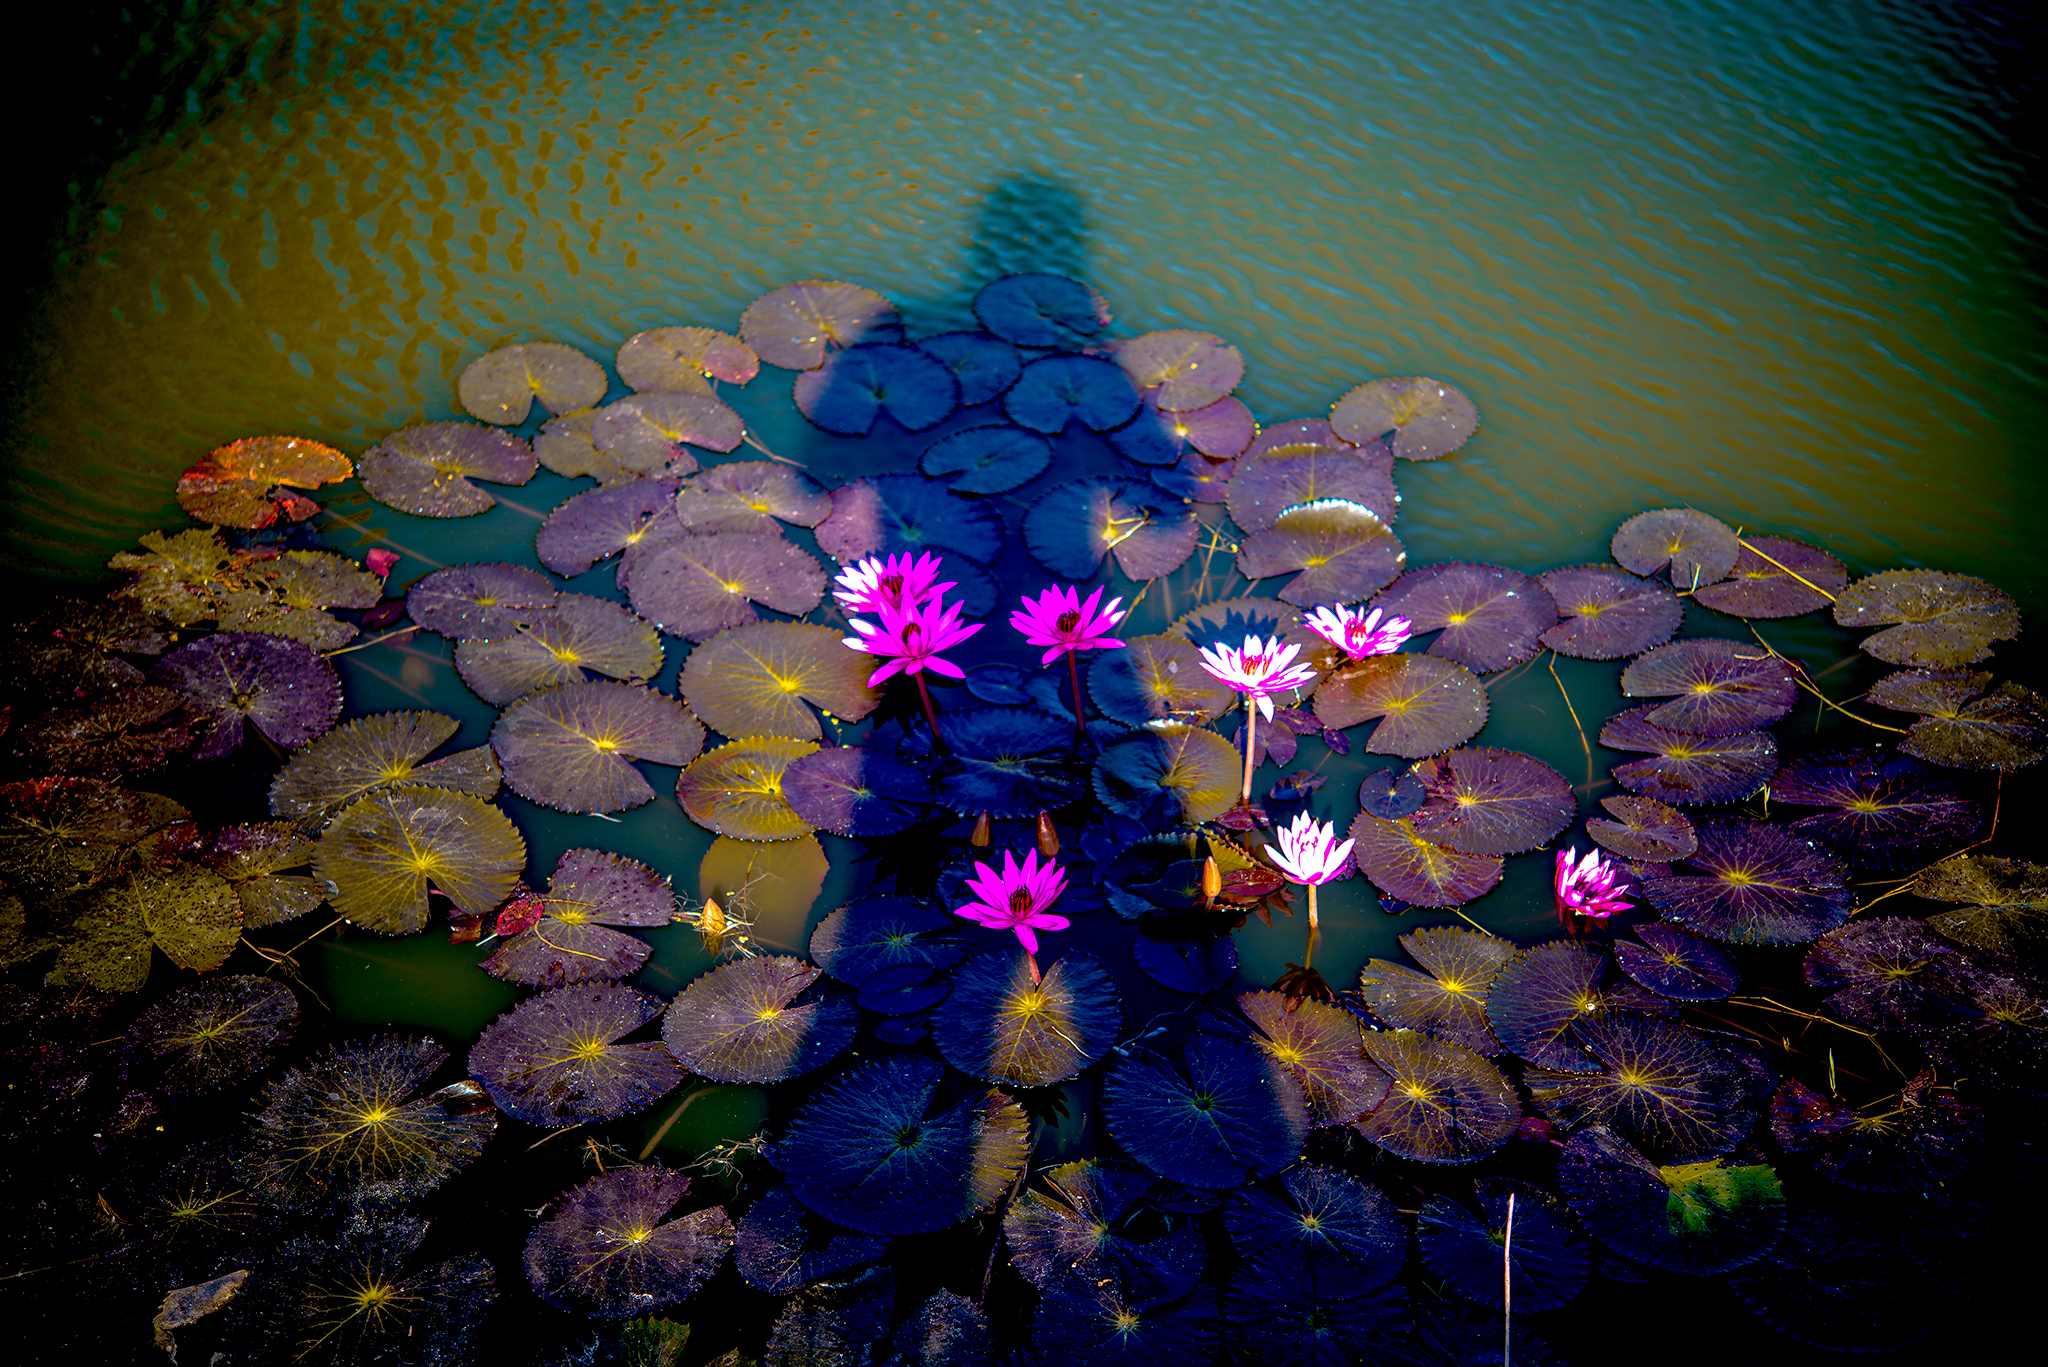
lotus, flower, purple, violet, flora, plant, petal, organism, computer wallpaper